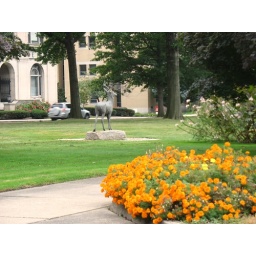
This is the South Lawn, with flowers and statuary. The buildings in the back are part of King's College.